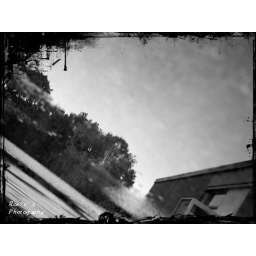
building under water